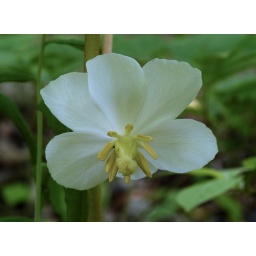
A common plant of the Carolinian forests. The flowers grow under the large leaves.